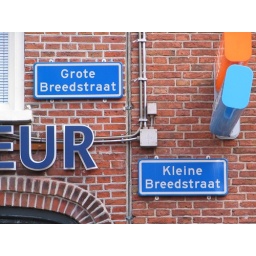
It says large street and the sign below small street.